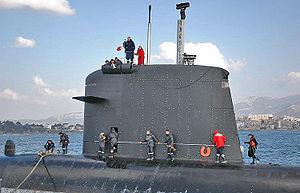
Un kiosque désigne dans la société de cour royale ou princière européenne dès le milieu de l'époque moderne un pavillon de jardin ouvert de multiples côtés vers le paysage jardiné. Sa construction dépasse ses modèles originels issus du palais stambouliote de Topkapi au XIVᵉ siècle ainsi que le lieu d'édification quitte les jardins à la mode orientaliste ou d'inspiration orientale turco-persane, pour s'appliquer à un lieu offert au divertissement : point de vue abrité, belvédère, place de musique, de danse ou de fêtes, lieu d'observation de festivités dans les jardins, lieu de contemplation ou de récréation...
Le kiosque de sous-marin est la superstructure élevée au-dessus de la coque de ces bâtiments. Elle a pour objectif de disposer d'une plateforme surélevée pour la navigation en surface en vue de faciliter :